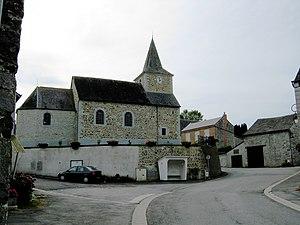
Ham-sur-Meuse est une commune française située dans le département des Ardennes, en région Grand Est.
La voie verte Trans-Ardennes est une piste cyclable utilisant les anciens chemins de halage le long de la Meuse, de Givet à Mouzon. La partie de Givet à Charleville-Mézières a été ouverte en 2008. Elle a été élue « Piste cyclable Européenne 2010 » par le jury du salon néerlandais « Fiets en Wandelbeurs ». En 2016 cette voie verte a été prolongée de 38 km jusqu’à Remilly-Aillicourt, au sud de Sedan. Des travaux de prolongement de 9,7 km jusque Mouzon sont en cours. L'achèvement est prévu pour 2018 pour un total de 130 km.